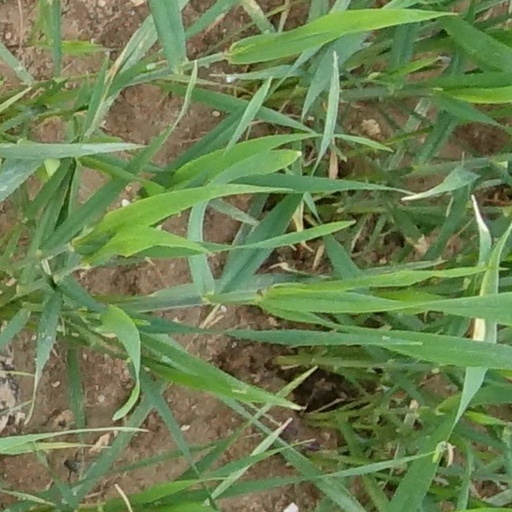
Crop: wheat